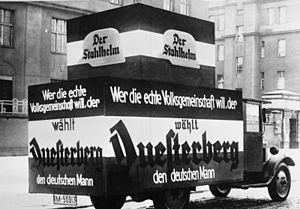
L'élection présidentielle allemande de 1932 est la seconde élection au suffrage universel direct du président du Reich, le chef de l'État de la république de Weimar. Le mandat du président sortant, Paul von Hindenburg expire en mai 1932. Après deux tours de scrutin, les 13 mars et 10 avril, Paul von Hindenburg est réélu président du Reich.